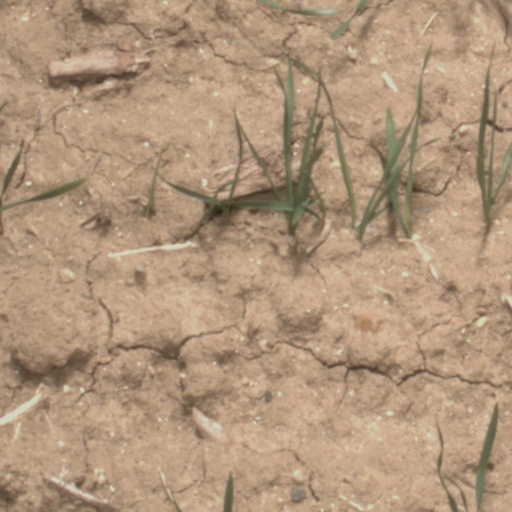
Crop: wheat